Louis St. Laurent

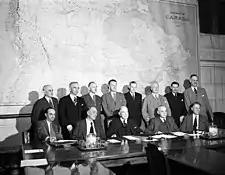
St. Laurent (bottom, centre-right) and King (bottom, centre) and other delegates negotiating the entry of Newfoundland and Labrador into Confederation, 1947

St. Laurent represented Canada at the 1945 San Francisco Conference that helped lead to the founding of the United Nations (UN).